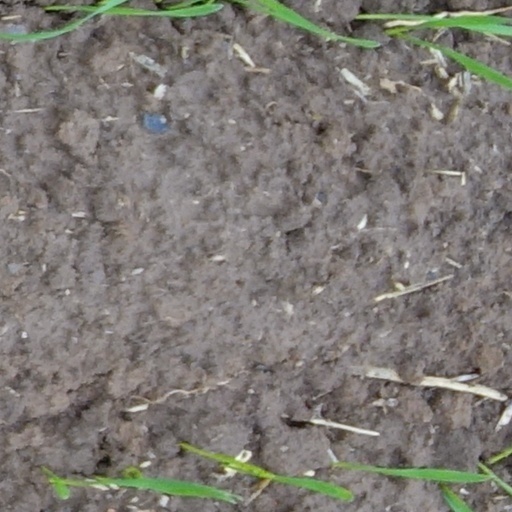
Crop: wheat